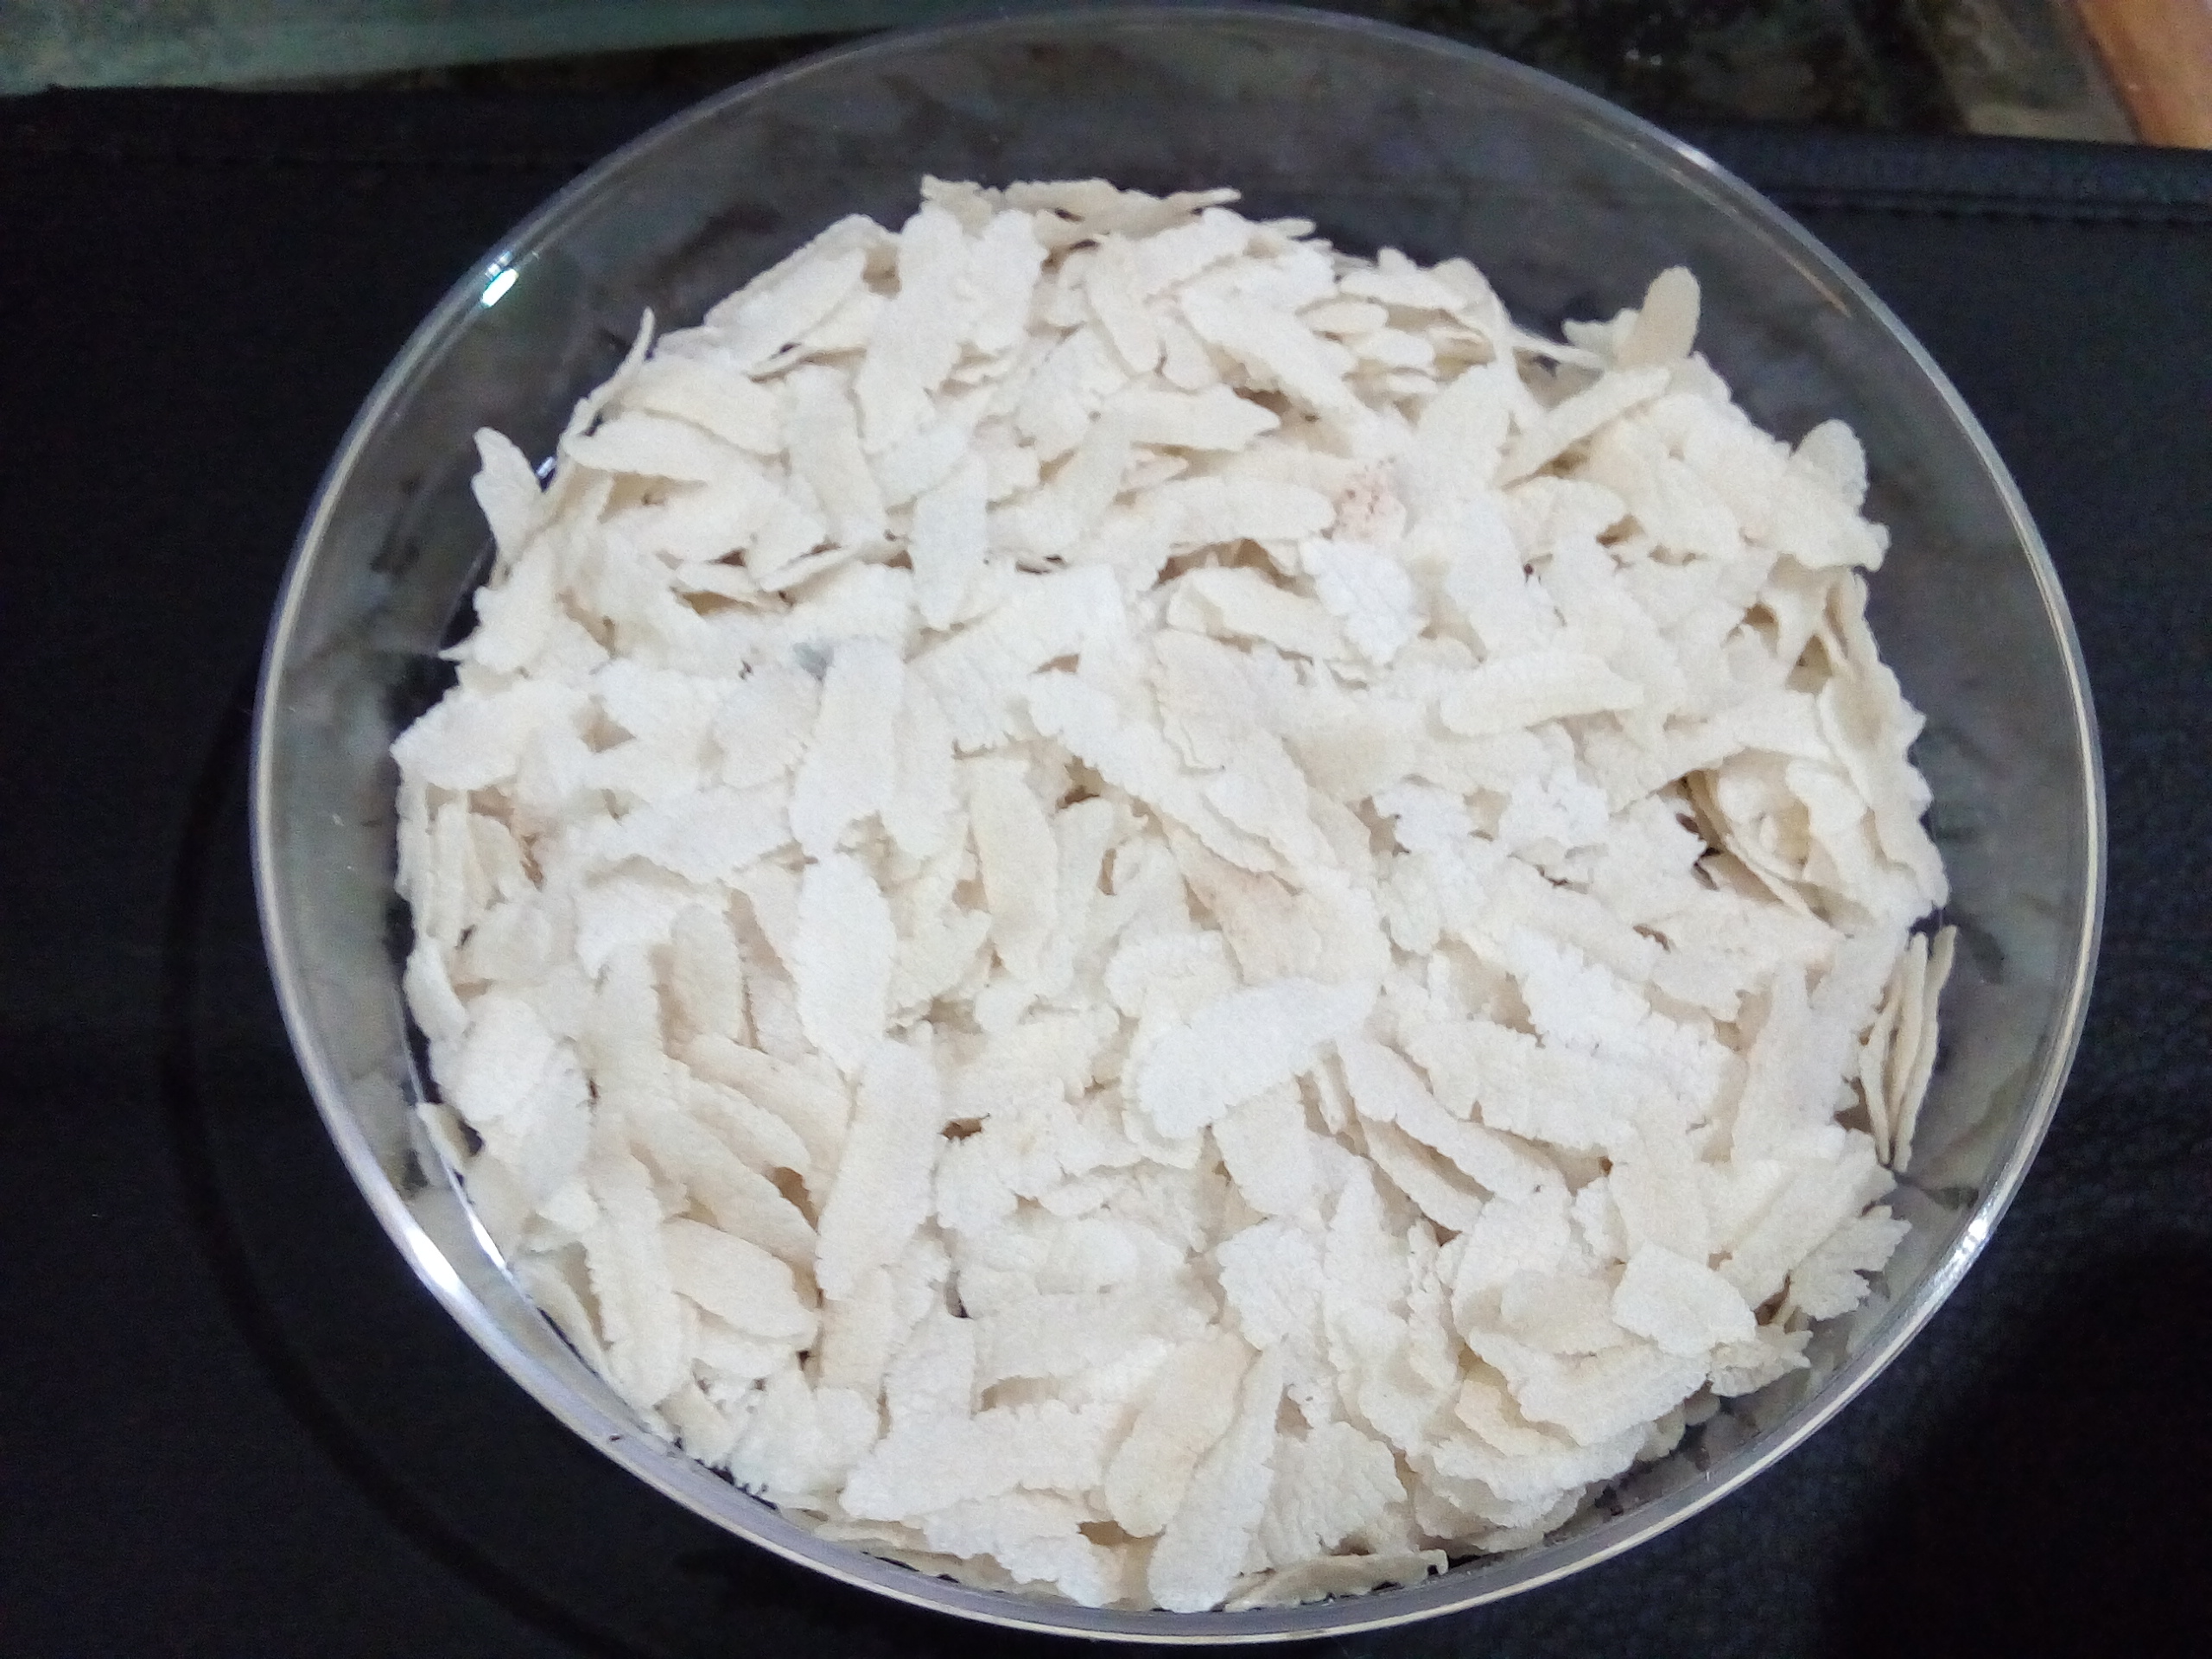
Rice seed variety: Unknown